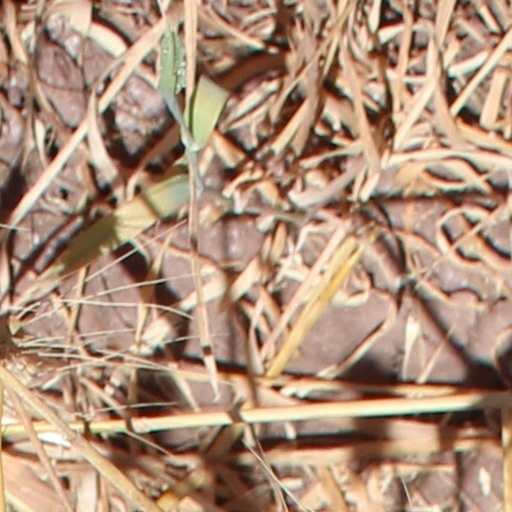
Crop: wheat